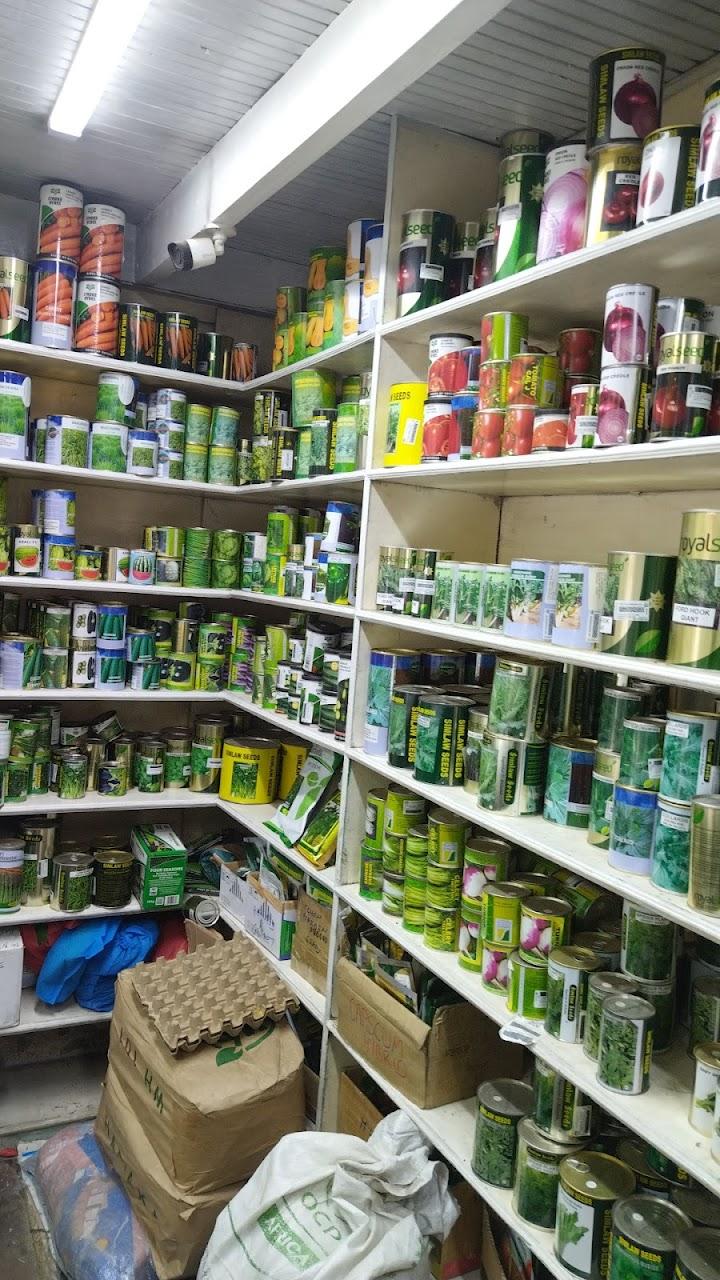
Chumba maalumu chenye mkusanyiko wa bidhaa za kilimo, ambazo zimehifadhiwa katika chumba hichi; chumba hichi huwa na bidhaa za kilimo ambazo zimewekwa katika mpangilio maalumu, kwa lengo la kumrahisishia mteja katika kuchagua bidhaa yake pendwa kwa ajili ya matumizi yake binafsi.